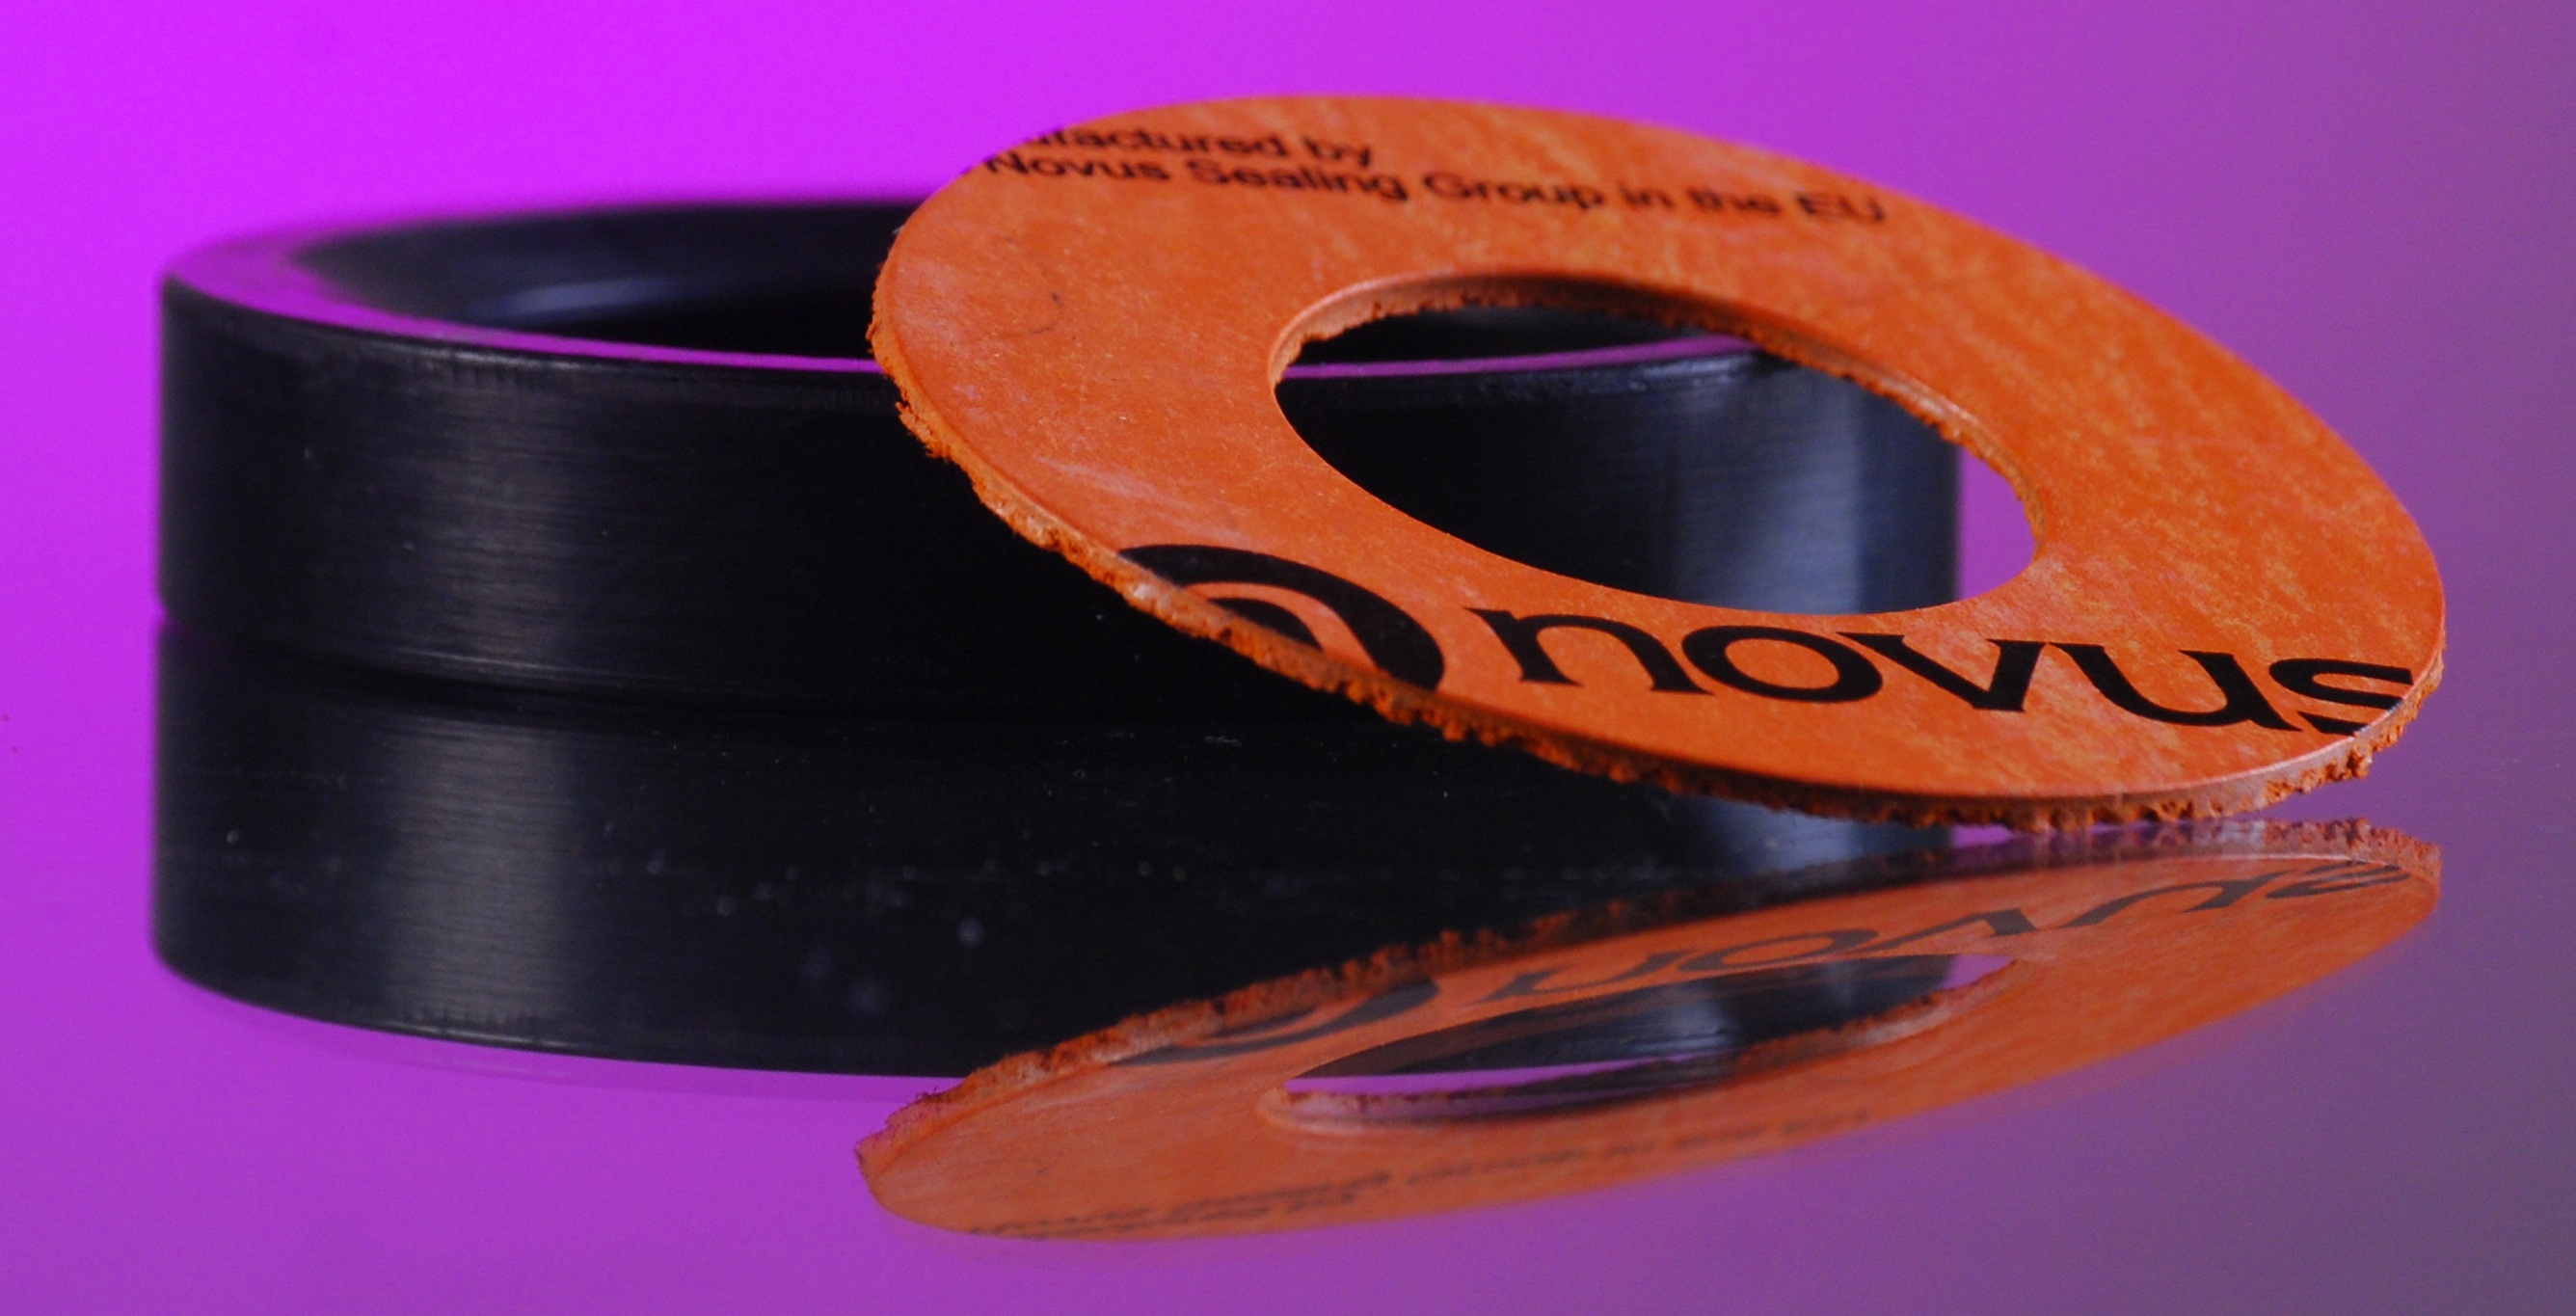
orange, gasket, munsch, non asbestos, novus, novus 30, fashion accessory